Initial

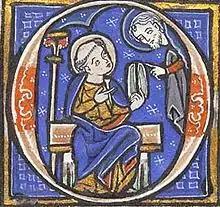
A large letter O in a frame. At the centre of the letter, there is an illustration of Moses receiving the Ten Commandments on tablets of stone.

In a written or published work, an initial is a letter at the beginning of a word, a chapter, or a paragraph that is larger than the rest of the text. The word is ultimately derived from the Latin "initiālis", which means "of the beginning". An initial is often several lines in height, and, in older books or manuscripts, may take the form of an inhabited or historiated initial. There are certain important initials, such as the Beatus initial, or B, of "Beatus vir..." at the opening of Psalm 1 at the start of a vulgate Latin. These specific initials in an illuminated manuscript were also called initia (singular: initium).